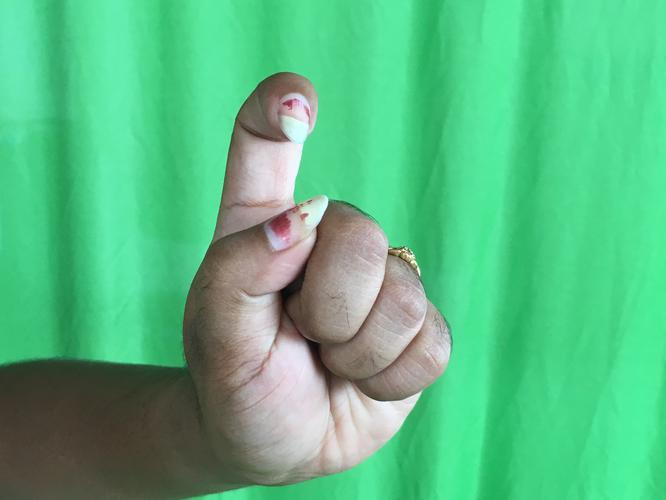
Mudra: Tamarachudam
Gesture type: single_hand